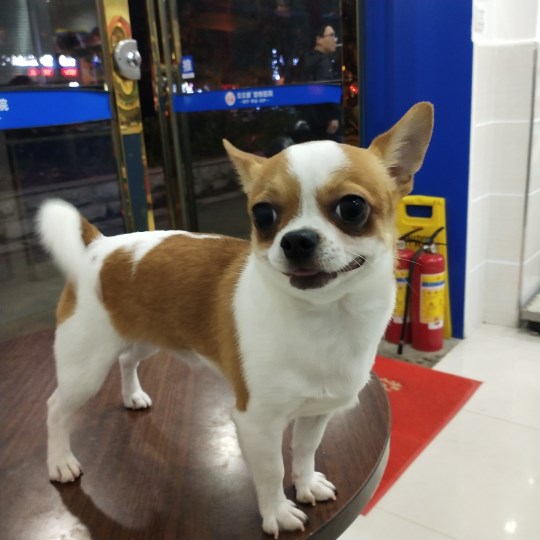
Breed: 420-n000124-Chihuahua